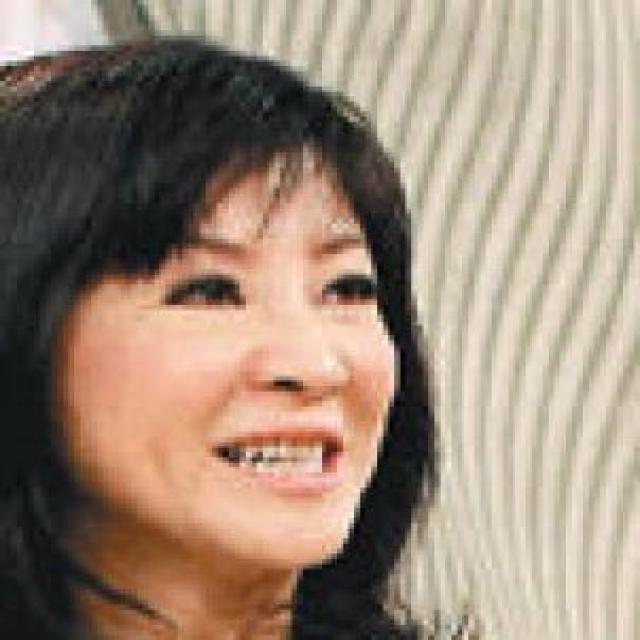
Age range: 21-44